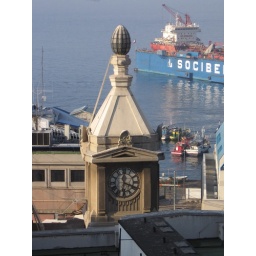
ship &amp;amp; building in valparaiso area